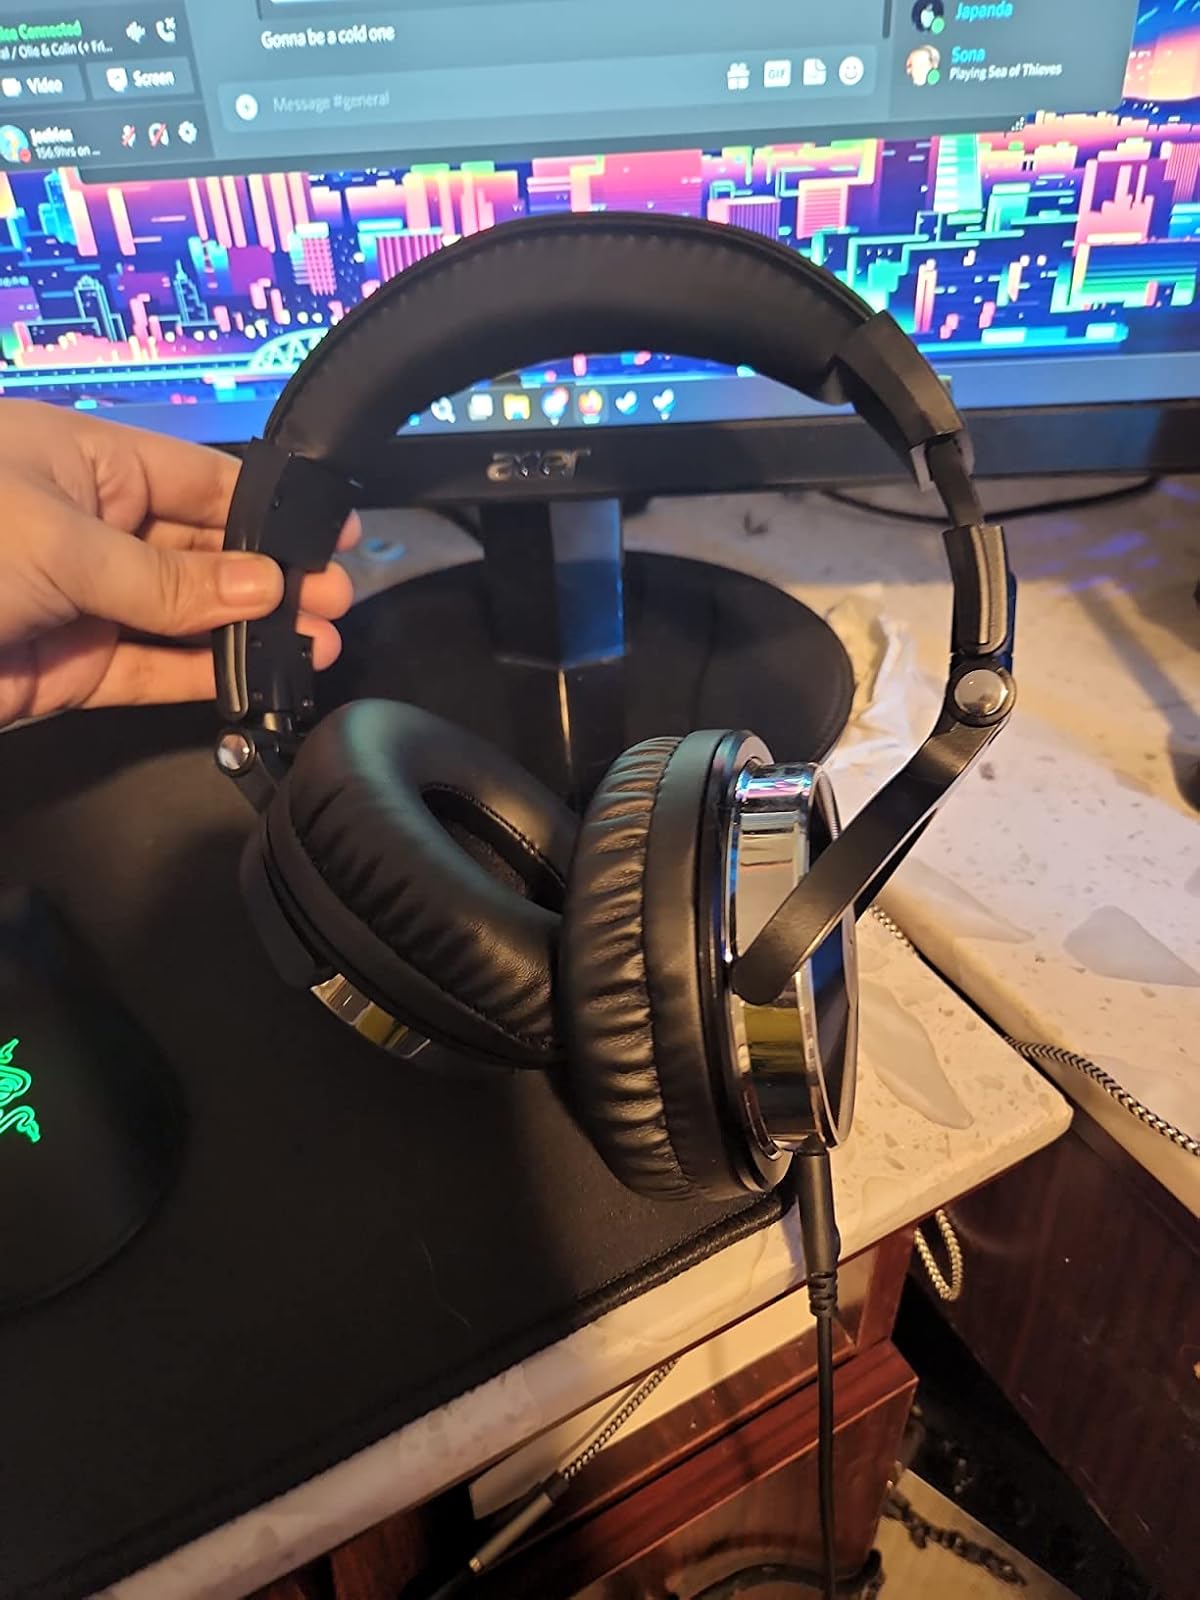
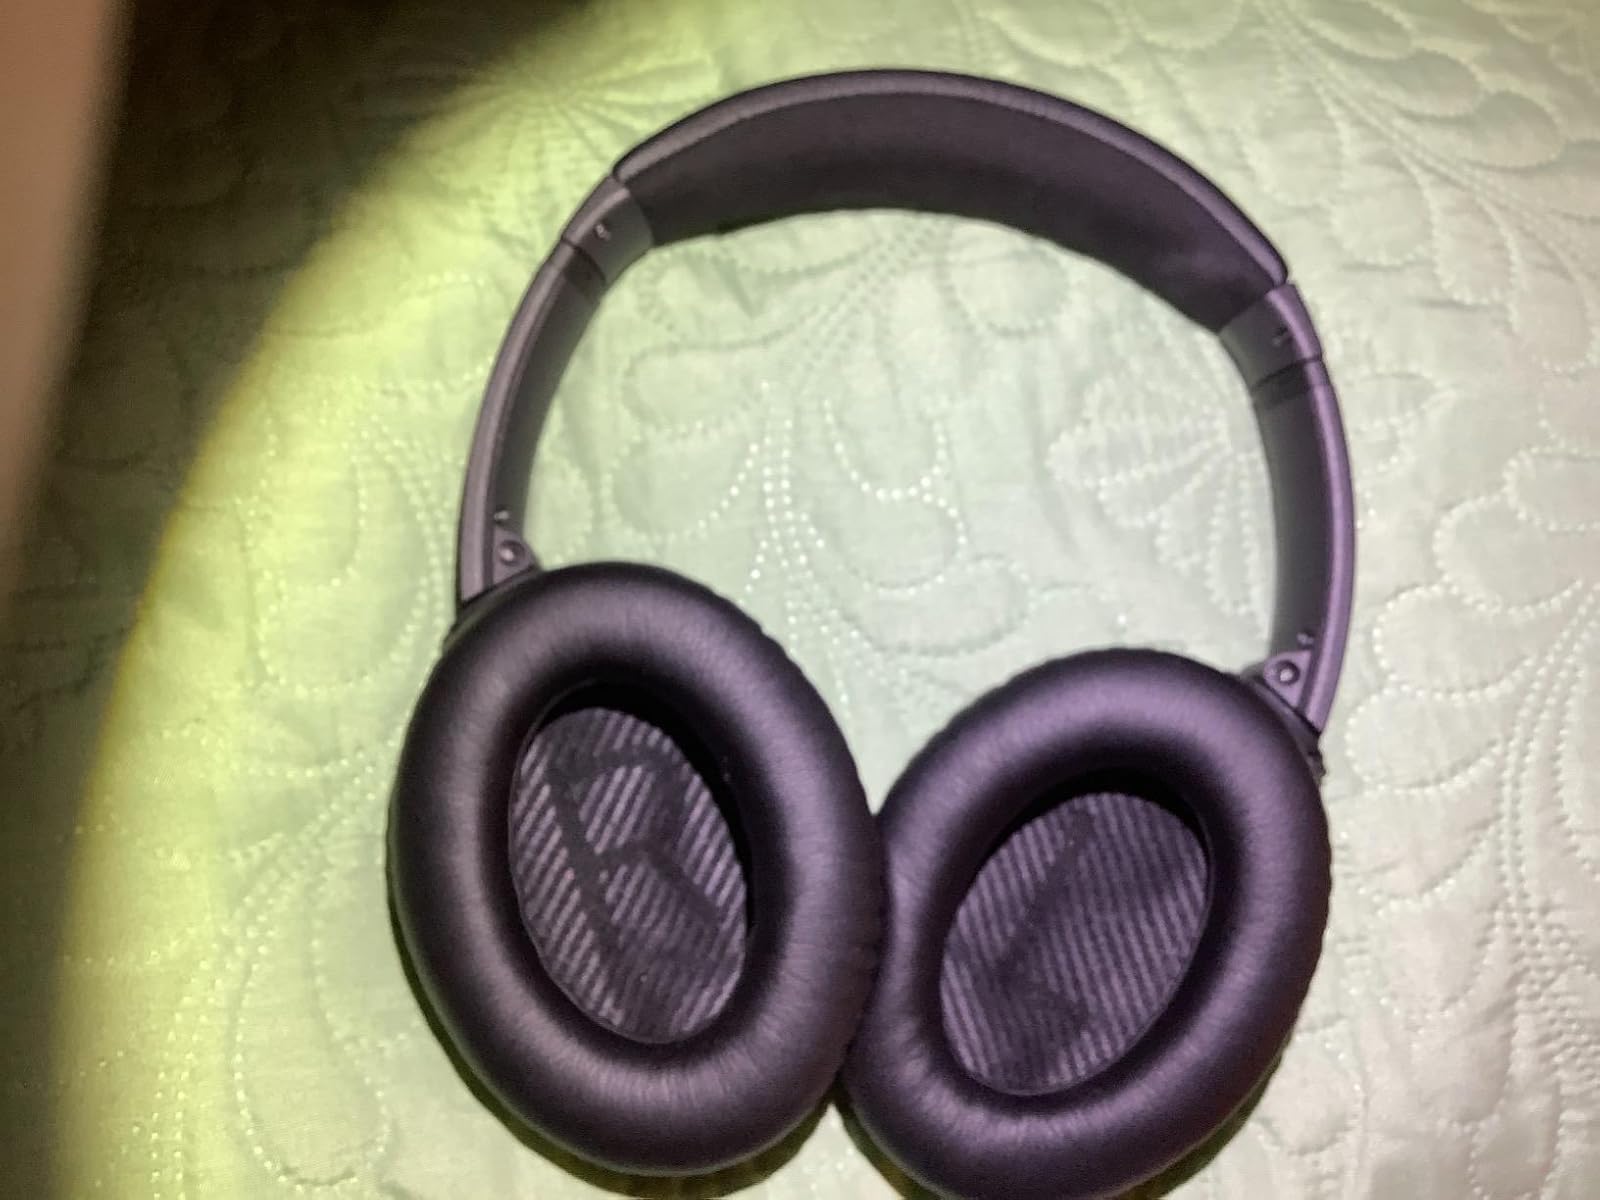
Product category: headphones
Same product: no